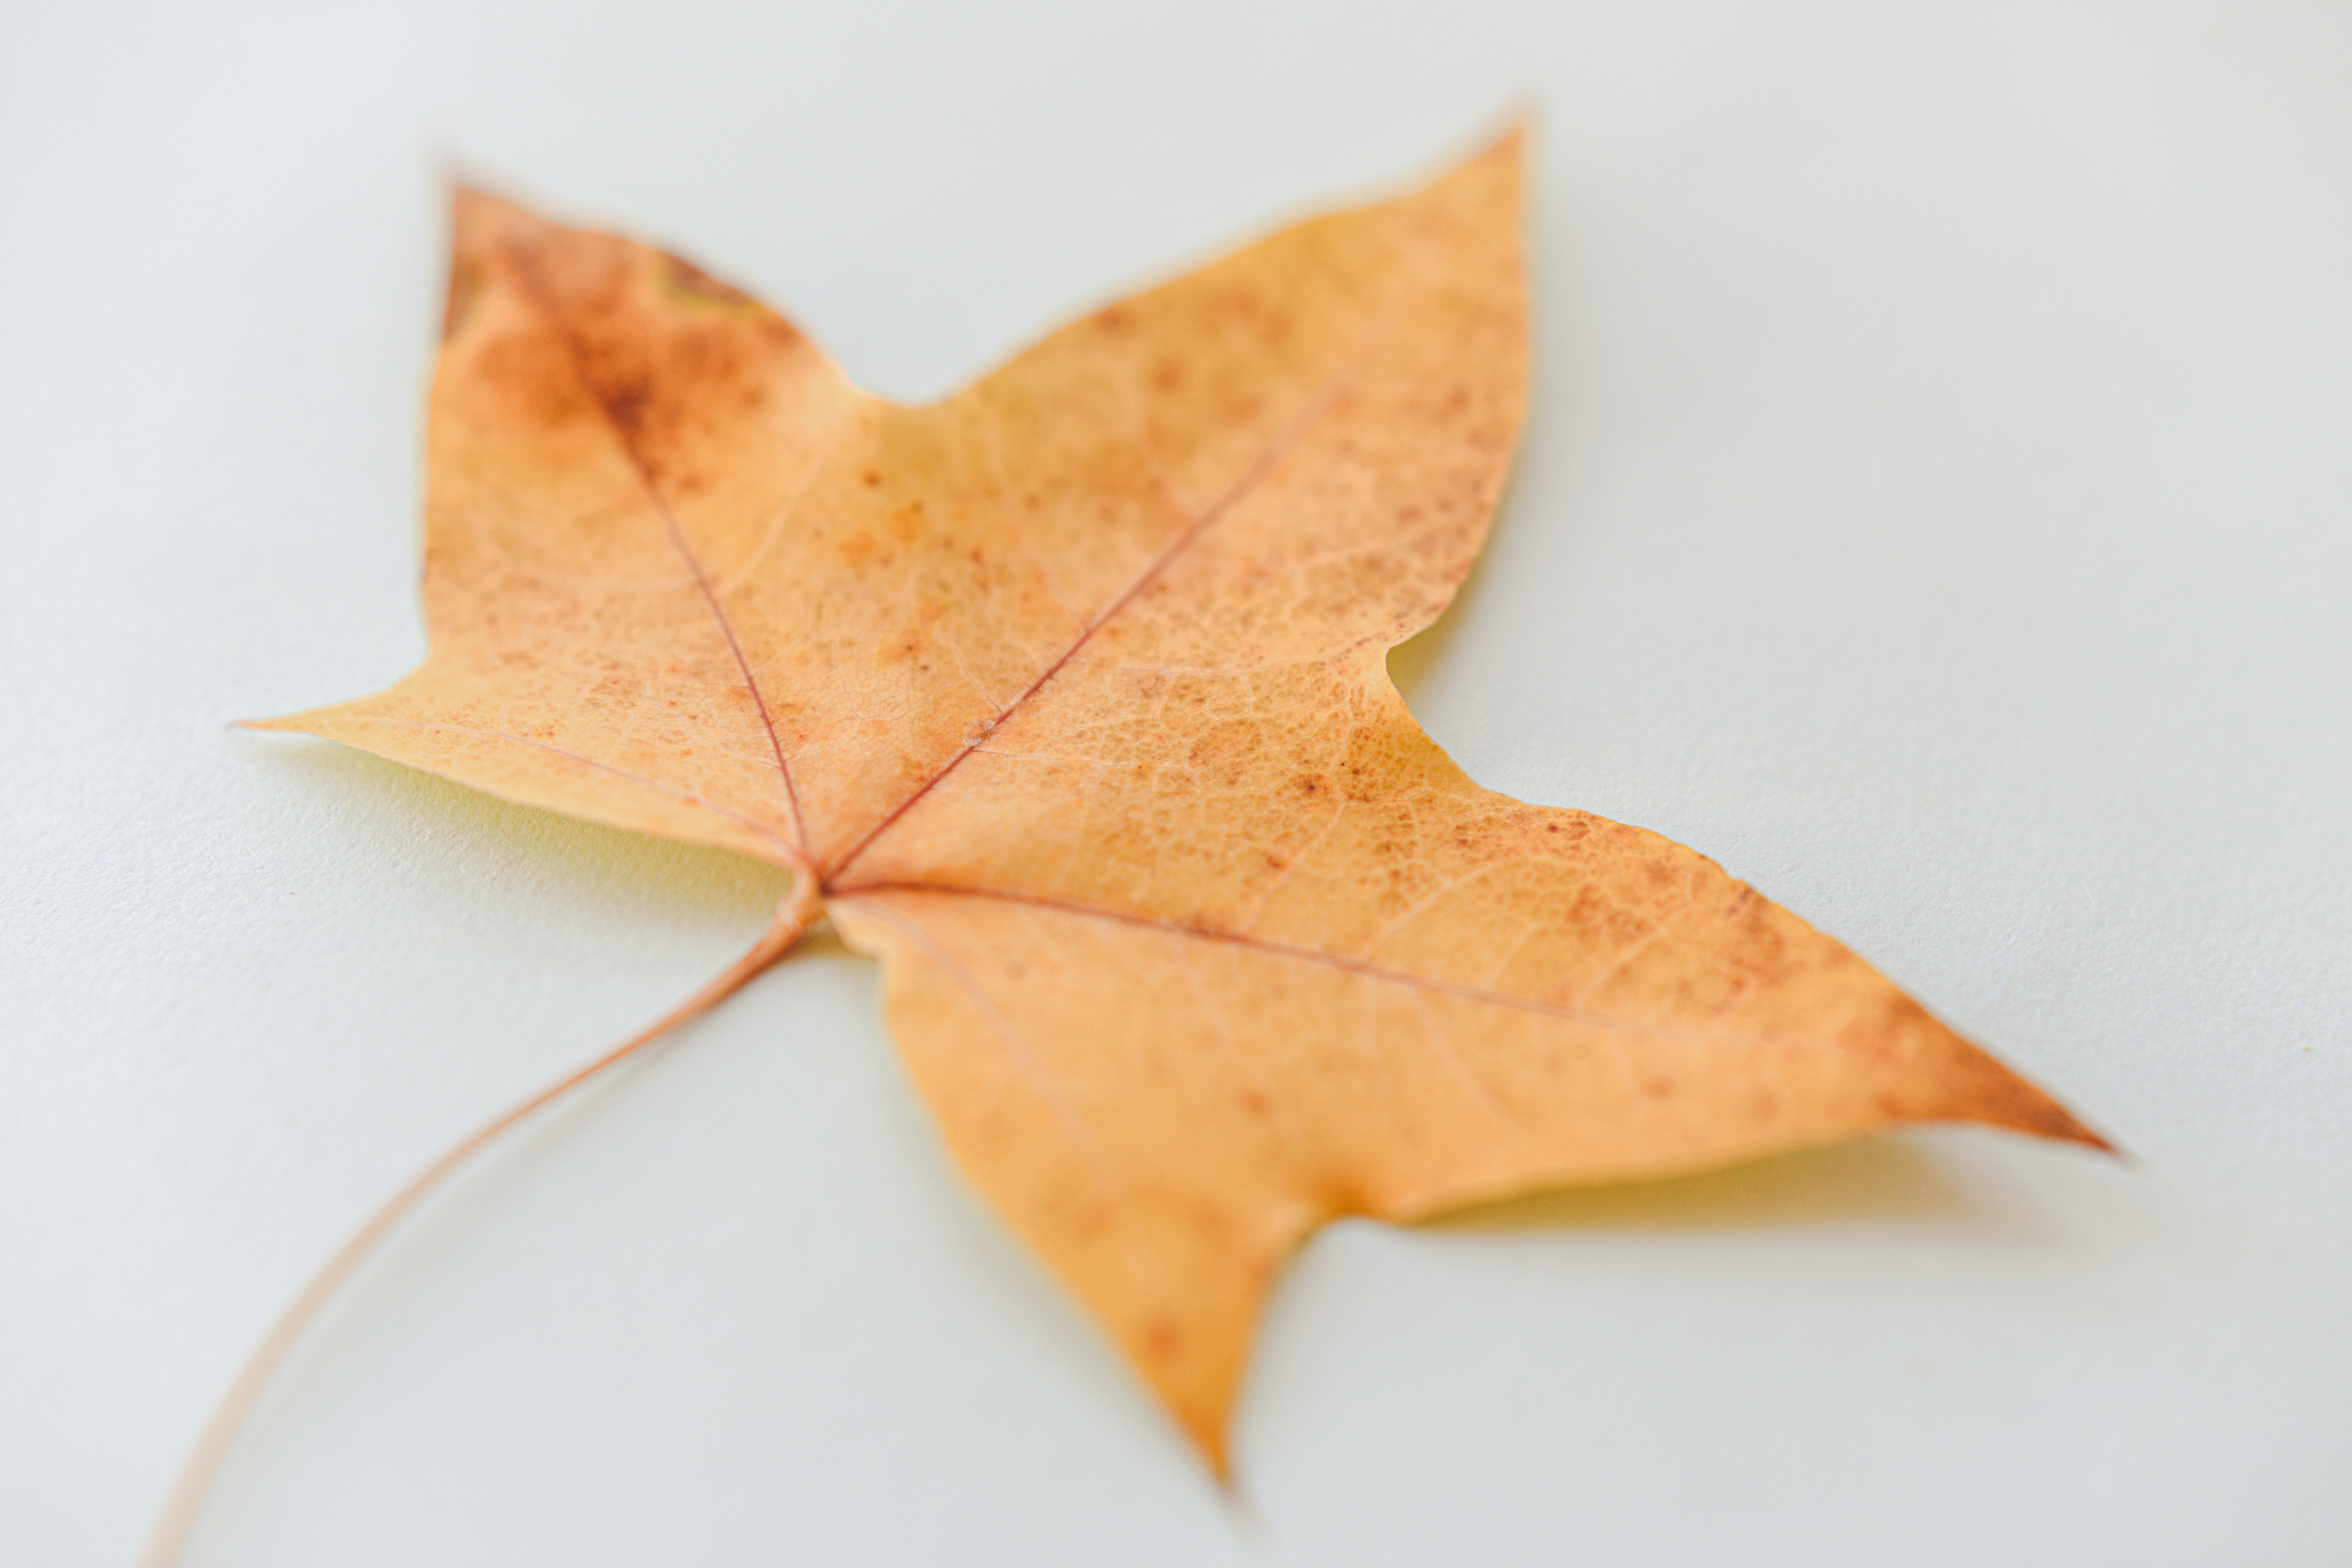
leaf, plant, flower, twig, tree, deciduous, terrestrial plant, Tints and shades, close up, wood, flowering plant, peach, macro photography, plant stem, maple, grass, autumn